Possible Health

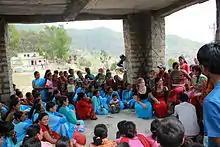
Clinical and community health staff gather outside the Outpatient Department of Bayalpata Hospital for a meeting.

Nyaya Health was founded in 2005, and spent the following year doing epidemiological studies, negotiating with the Nepali local and central governments, establishing supply chains, and raising funds. A former grain shed in Sanfe Bagar, Achham District, was selected as the site for Nyaya Health's first clinic, The Sanfe Bagar Medical Clinic.